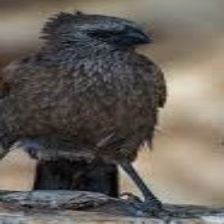
Species: APOSTLEBIRD
Scientific name: STRUTHIDEA CINEREA